Volodymyr Mykolaienko

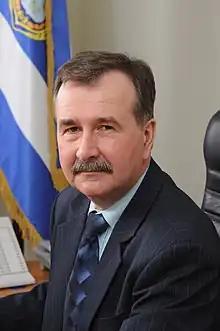
Mykolaienko in 2014

Volodymyr Vasylovych Mykolaienko (Ukrainian: Володимир Васильович Миколаєнко; born on 8 April 1960), is a Ukrainian politician who served as the mayor of Kherson from 2015 to 2020.